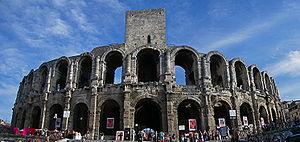
Les Arènes d'Arles Italiano: L'arena di Arles
Les monuments romains et romans d'Arles, en France, font l'objet d'une inscription sur la liste du patrimoine mondial de l'Unesco depuis 1981.
Les Arènes d'Arles sont un amphithéâtre romain construit vers 80 apr. J.-C. / 90 apr. J.-C. par les ordres de Tibère César Auguste, dans le cadre des extensions flaviennes de la ville. L’amphithéâtre d'Arles est le monument le plus important de l’ancienne colonie romaine qu'il nous est permis d’admirer, quelque deux millénaires après son édification.